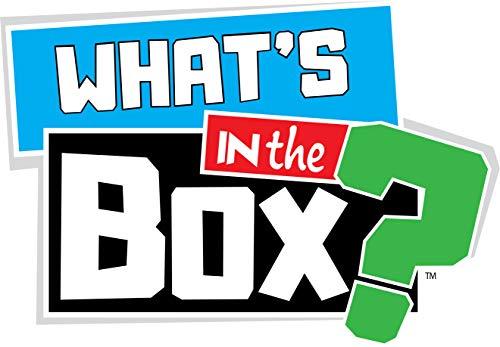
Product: What's In the Box
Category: Toys & Games | Games & Accessories
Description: Challenge your friends and family to blind guess what's inside the box.
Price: $19.25
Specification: ProductDimensions:6x10.5x10.5inches|ItemWeight:2.04pounds|ShippingWeight:2.05pounds(Viewshippingratesandpolicies)|ASIN:B07QHFLD7H|Itemmodelnumber:B07QHFLD7H|Manufacturerrecommendedage:4yearsandup